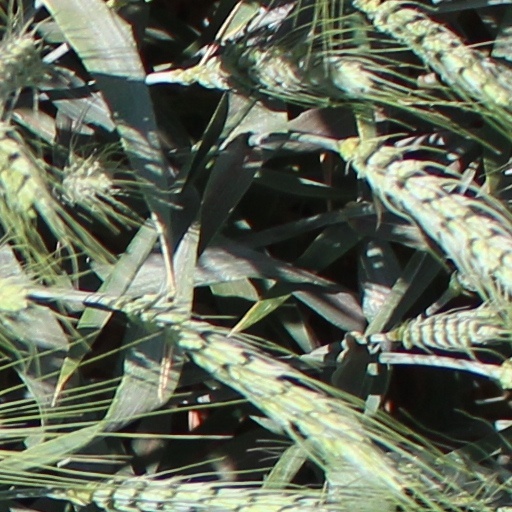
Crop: wheat